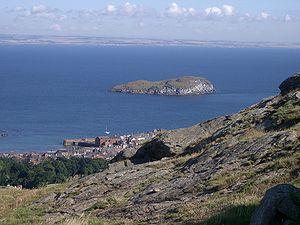
Craigleith est une petite île du Firth of Forth, non loin de North Berwick dans l'East Lothian. Son nom vient de l'écossais Creag liath, « roche grise ».